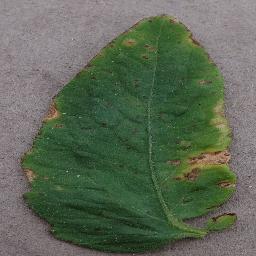
Label: Tomato___Bacterial_spot